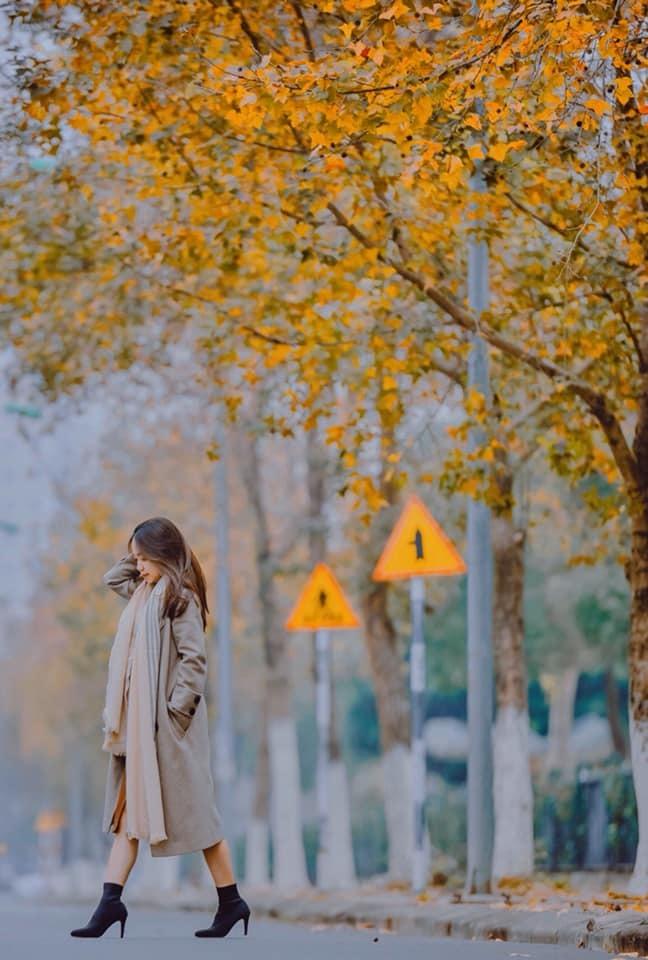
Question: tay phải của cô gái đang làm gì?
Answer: đang đặt trên đầu